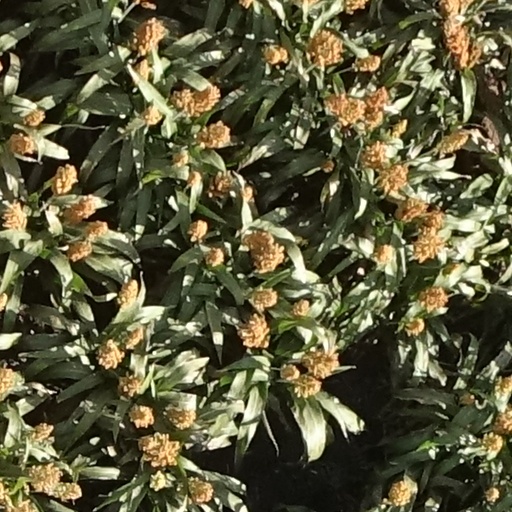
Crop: sorghum